Bioscope (2008 film)

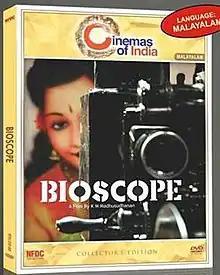
Film DVD cover

Bioscope is a 2008 Malayalam film produced by National Film Development Corporation of India (NFDC) and was directed by K. M. Madhusudhanan.The music is composed by Chandran Veyattummal, while the cinematography is by M. J. Radhakrishnan.